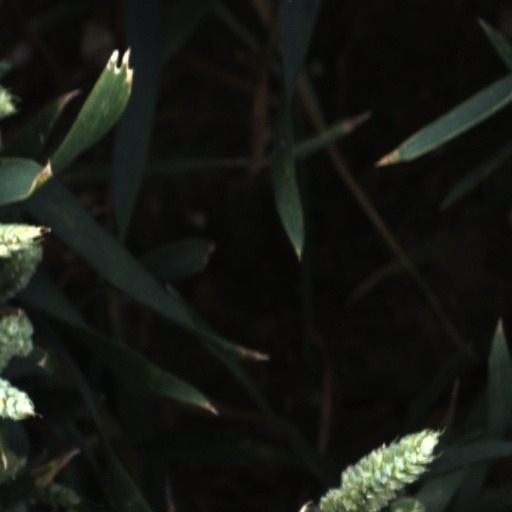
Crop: wheat